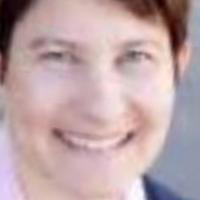
Age group: age 31-40